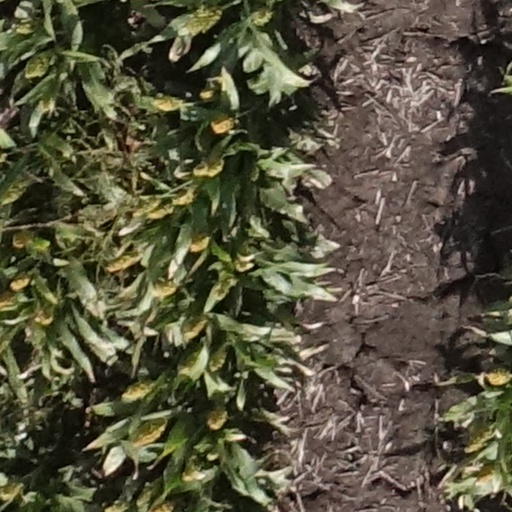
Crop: sorghum